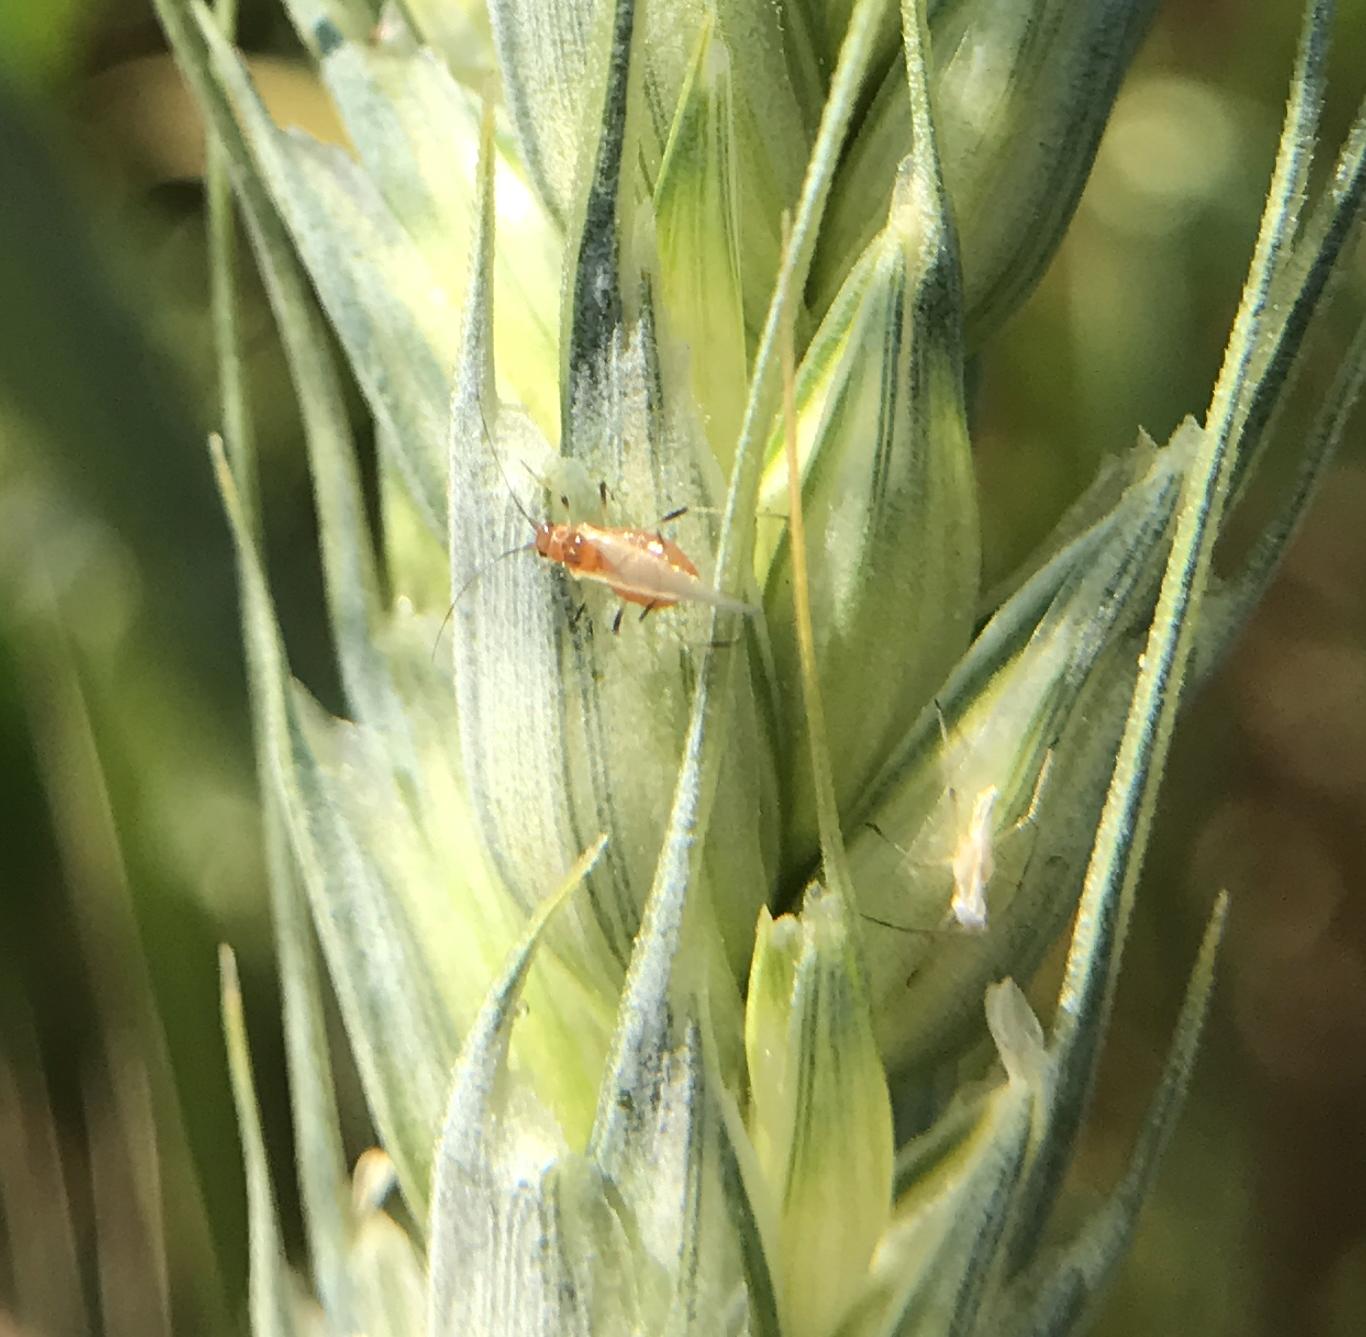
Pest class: english_grain_aphid